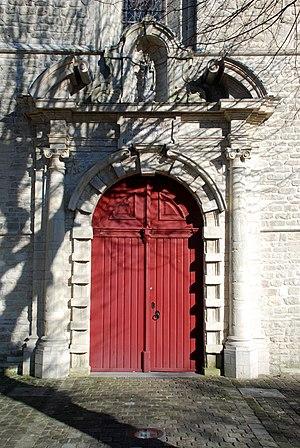
Belgique - Brabant flamand - Steenokkerzeel - Église Sainte-Catherine de Humelgem
L'église Sainte-Catherine est une église située à Humelgem, village de la commune belge de Steenokkerzeel, en Brabant flamand.